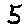
Label: 5